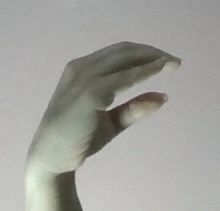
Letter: jeem